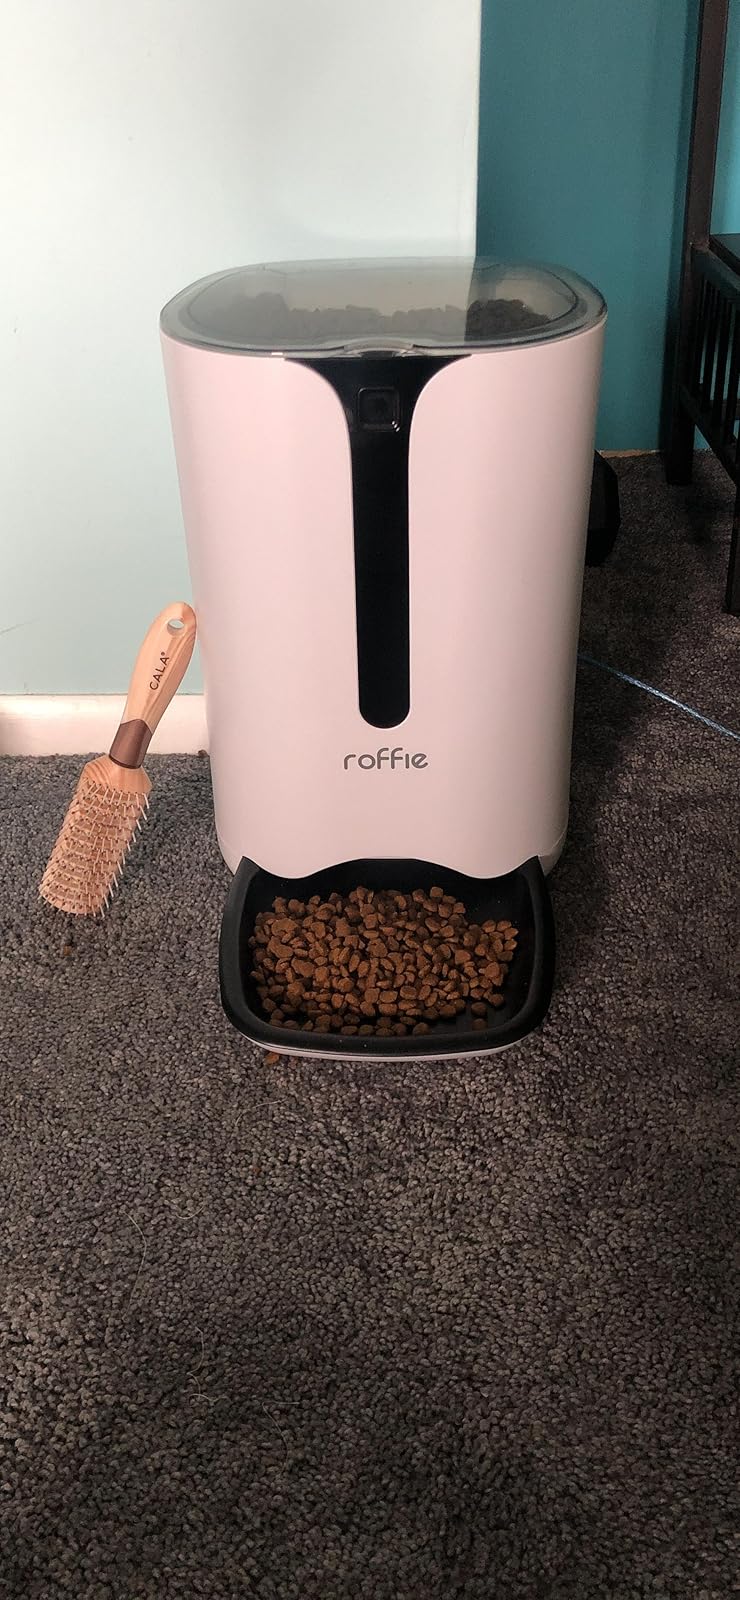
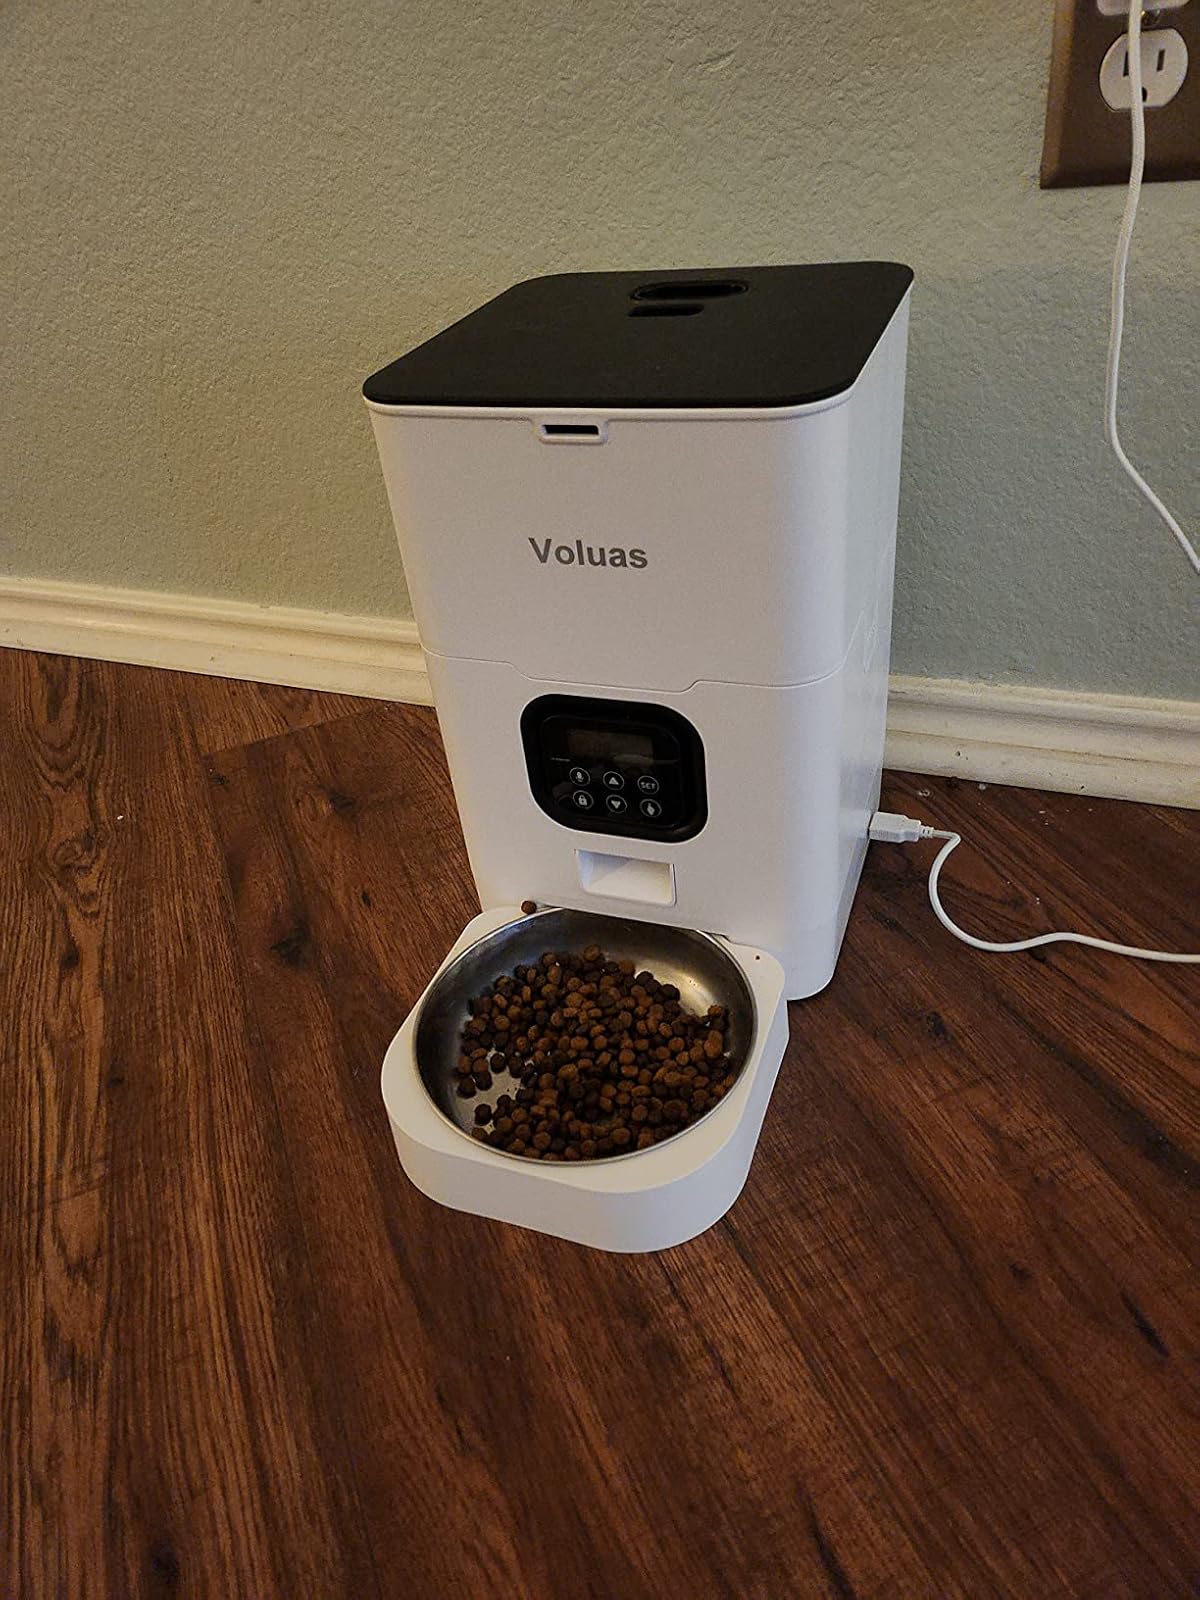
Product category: items_feeder
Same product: no